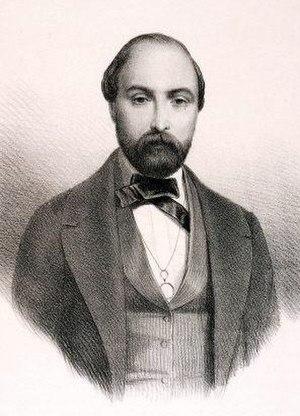
Adrien Talexy, né à Paris en 1820 et mort dans la même ville le 10 février 1881, est un pianiste et compositeur français.